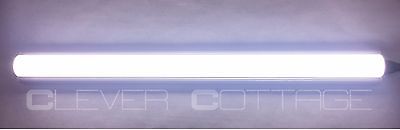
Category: lamp